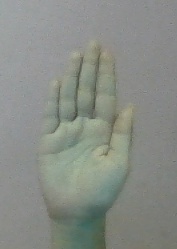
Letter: seen